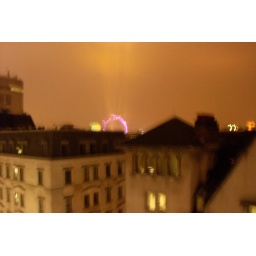
Taken from the roof of the home of two friends in Piccadilly